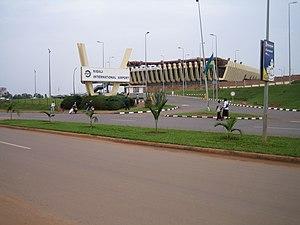
Aéroport de Kigali Suomi: Kigalin kansainvälisen lentoaseman (HRYR) terminaali Kigalissa, Ruandassa
L'aéroport international de Kigali, anciennement aéroport international Grégoire Kayibanda, est le principal aéroport du Rwanda.
RwandAir est une compagnie aérienne rwandaise, basée dans l'aéroport de Kigali à Kigali, la capitale du Rwanda. Elle exploite des vols à travers le Rwanda, l'Afrique australe, l'Afrique orientale, l'Asie et l'Europe.
Kigali est la capitale du Rwanda, centre économique et administratif du pays. Sa population est d'environ un million d'habitants. La ville est construite sur plusieurs collines.